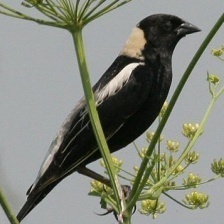
Species: BOBOLINK
Scientific name: DOLICHONYX ORYZIVORUS